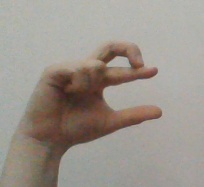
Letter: thal